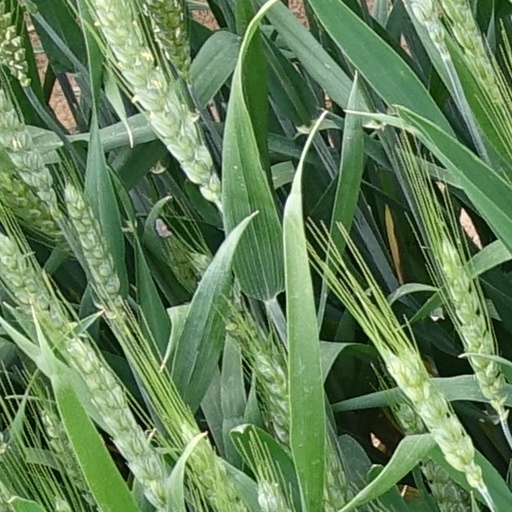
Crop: wheat